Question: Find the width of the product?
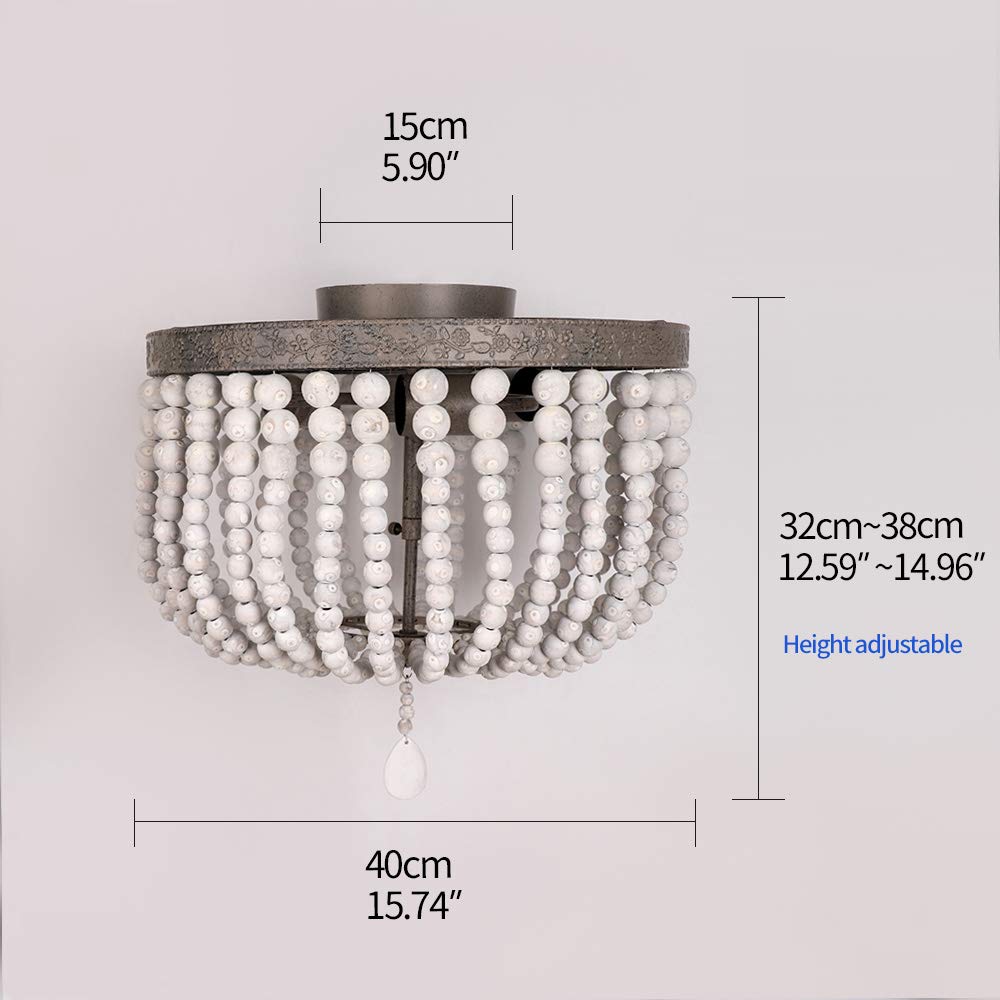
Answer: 15.74 inch